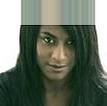
Age: 22